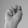
ASL letter: N